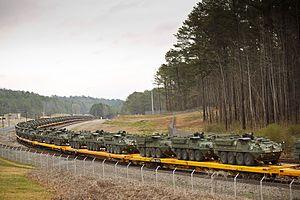
La 25ᵉ division d'infanterie des États-Unis est mise sur pied le 1ᵉʳ octobre 1941 à Schofield Barracks, territoire d’Hawaï, soit à la même date que la 24ᵉ Division d’Infanterie.
Les Stryker sont une famille de véhicule de combat d'infanterie à 8 roues et à transmission intégrale produit par General Dynamics Land Systems, et utilisé par l'United States Army depuis 2002. C'est le premier nouveau véhicule blindé à être entré en service dans les forces armées des États-Unis depuis le M2 Bradley dans les années 1980. Il est basé sur le LAV III canadien, lui-même basé sur le Mowag Piranha IIIH suisse.